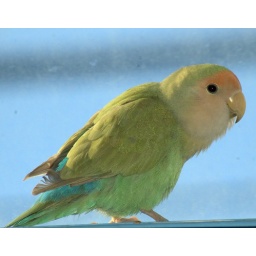
A portrait of Bailey she was sitting in the window on a sunny day talking to the House Sparrows outside